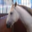
Label: horse